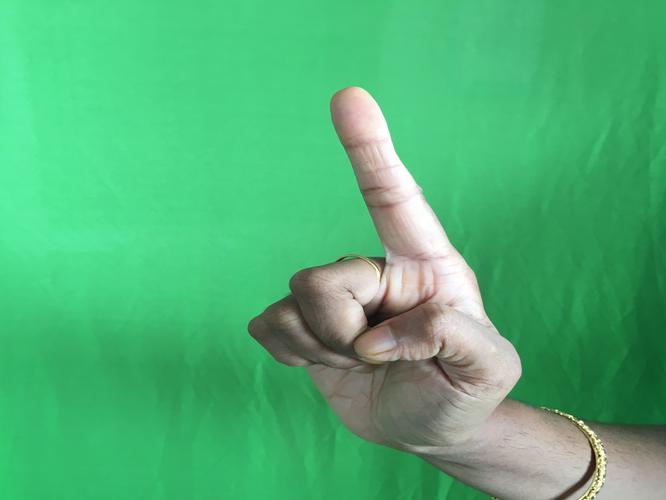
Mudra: Suchi
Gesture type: single_hand